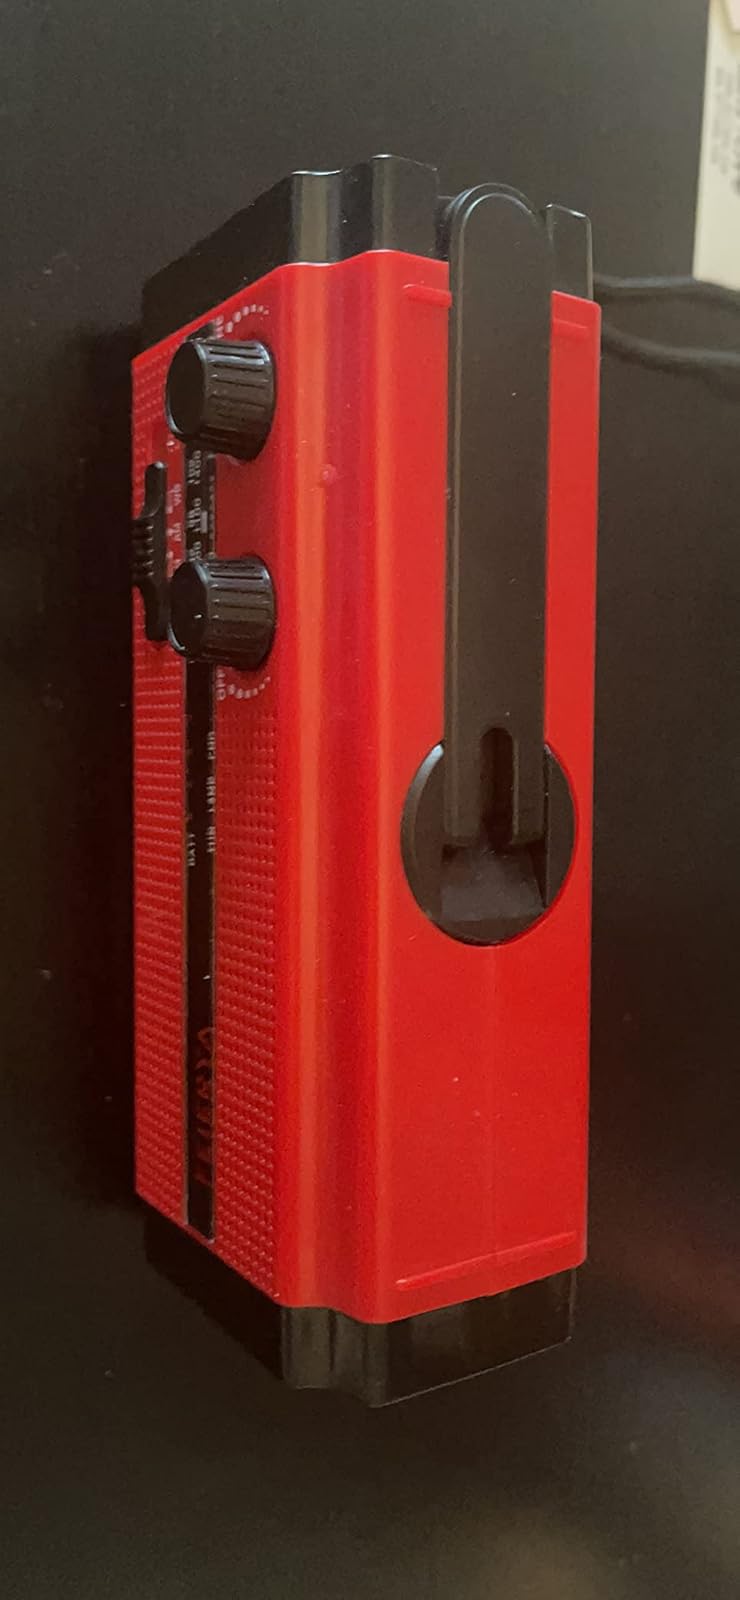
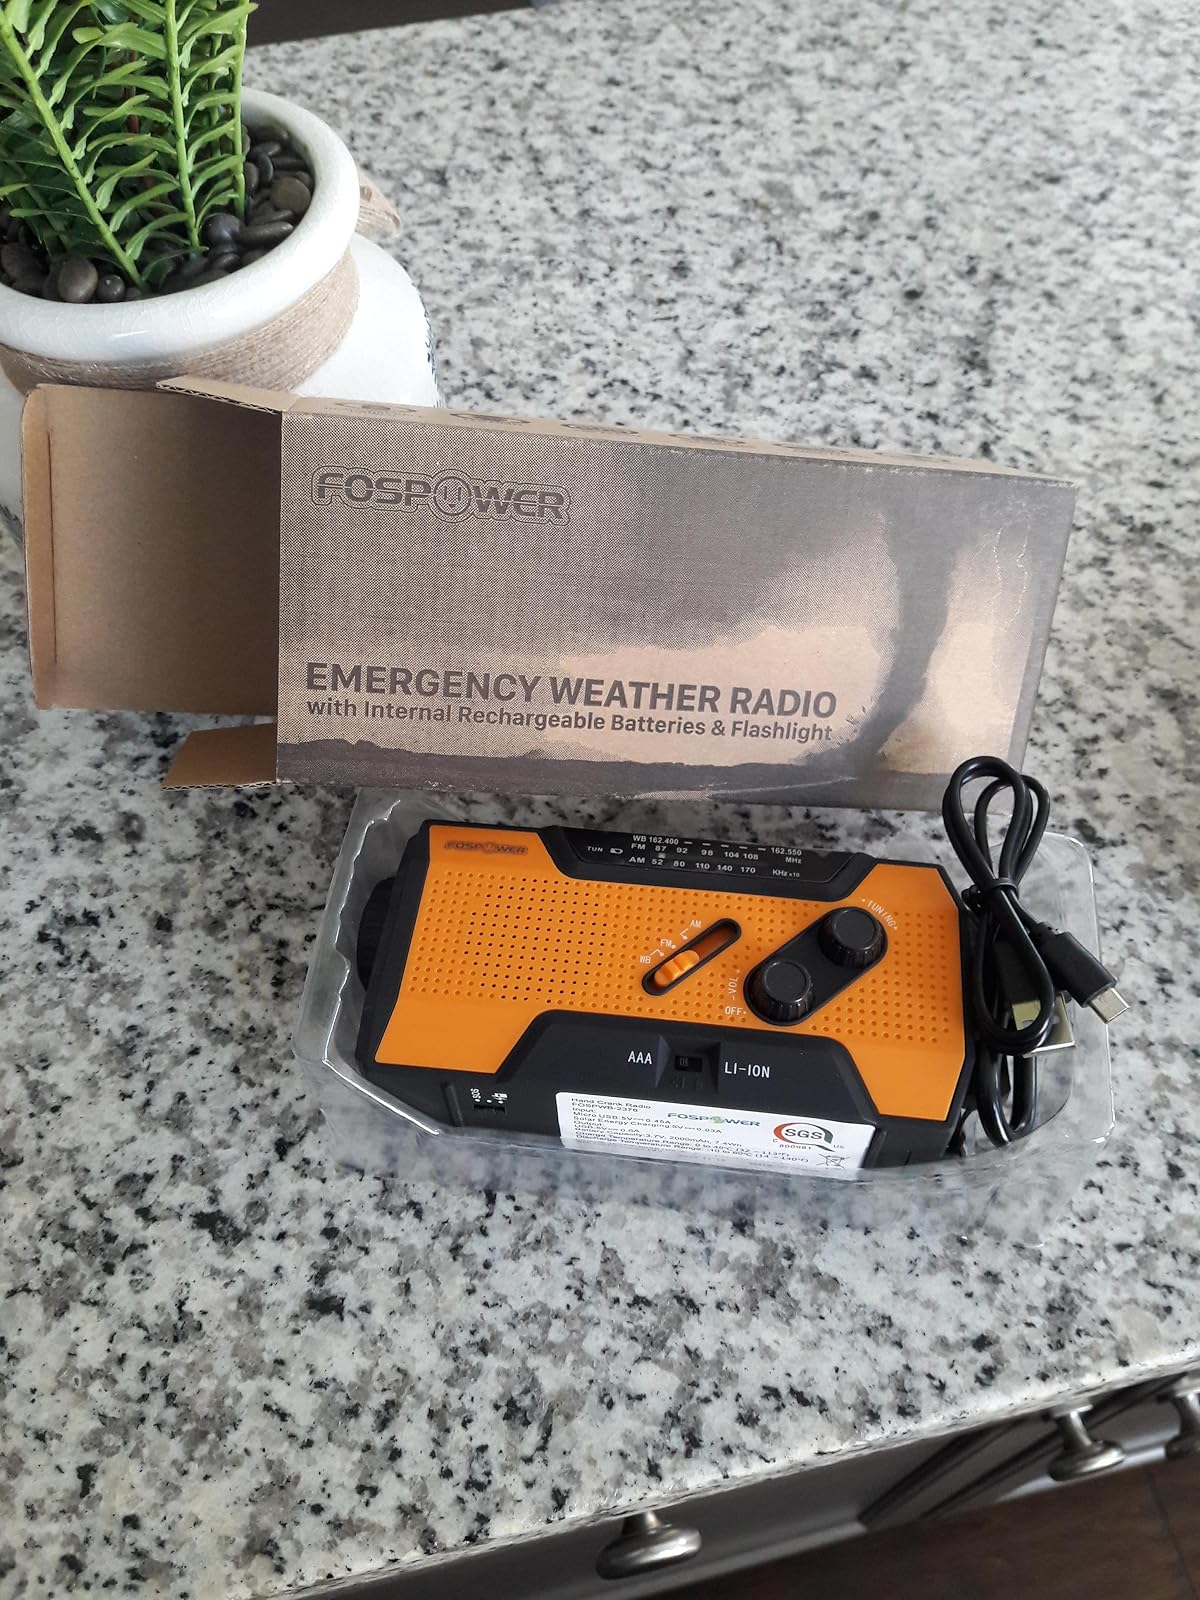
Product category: radio
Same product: no